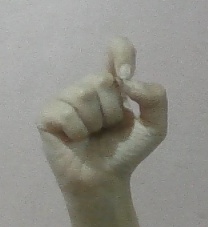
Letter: fa